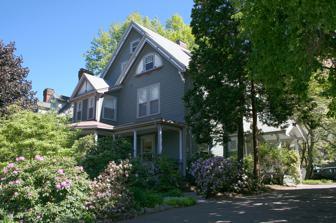
Building: William Murphy House
Country: United States of America
Year built: 1886
Historic house in Massachusetts, United States United States historic place William Murphy House U.S. National Register of Historic Places Show map of Massachusetts Show map of the United States Location 97 Sewall Avenue, Brookline, Massachusetts Coordinates 42°20′30″N 71°7′0.3″W / 42.34167°N 71.116750°W / 42.34167; -71.116750 Built 1886 Architectural style Queen Anne MPS Brookline MRA NRHP reference No. 85003303 Added to NRHP October 17, 1985 The William Murphy House is a historic house located in Brookline, Massachusetts . Description and history This 2 + 1 ⁄ 2 -story wood-frame house was built in 1886 by Waldo Stearns, and is a well-preserved local example of a Queen Anne Victorian. It was purchased in 1930 by Doctor William Parry Murphy , who shared the 1934 Nobel Prize in Physiology or Medicine for discovering a cure for pernicious anemia . ( The home of one of Murphy's corecipients, Dr. George Minot , is also located in Brookline, and is a National Historic Landmark .) The house was listed on the National Register of Historic Places on October 17, 1985. See also National Register of Historic Places listings in Brookline, Massachusetts References